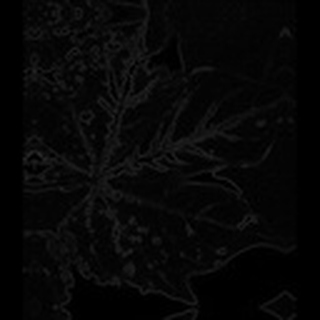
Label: cotton_bacterial_blight